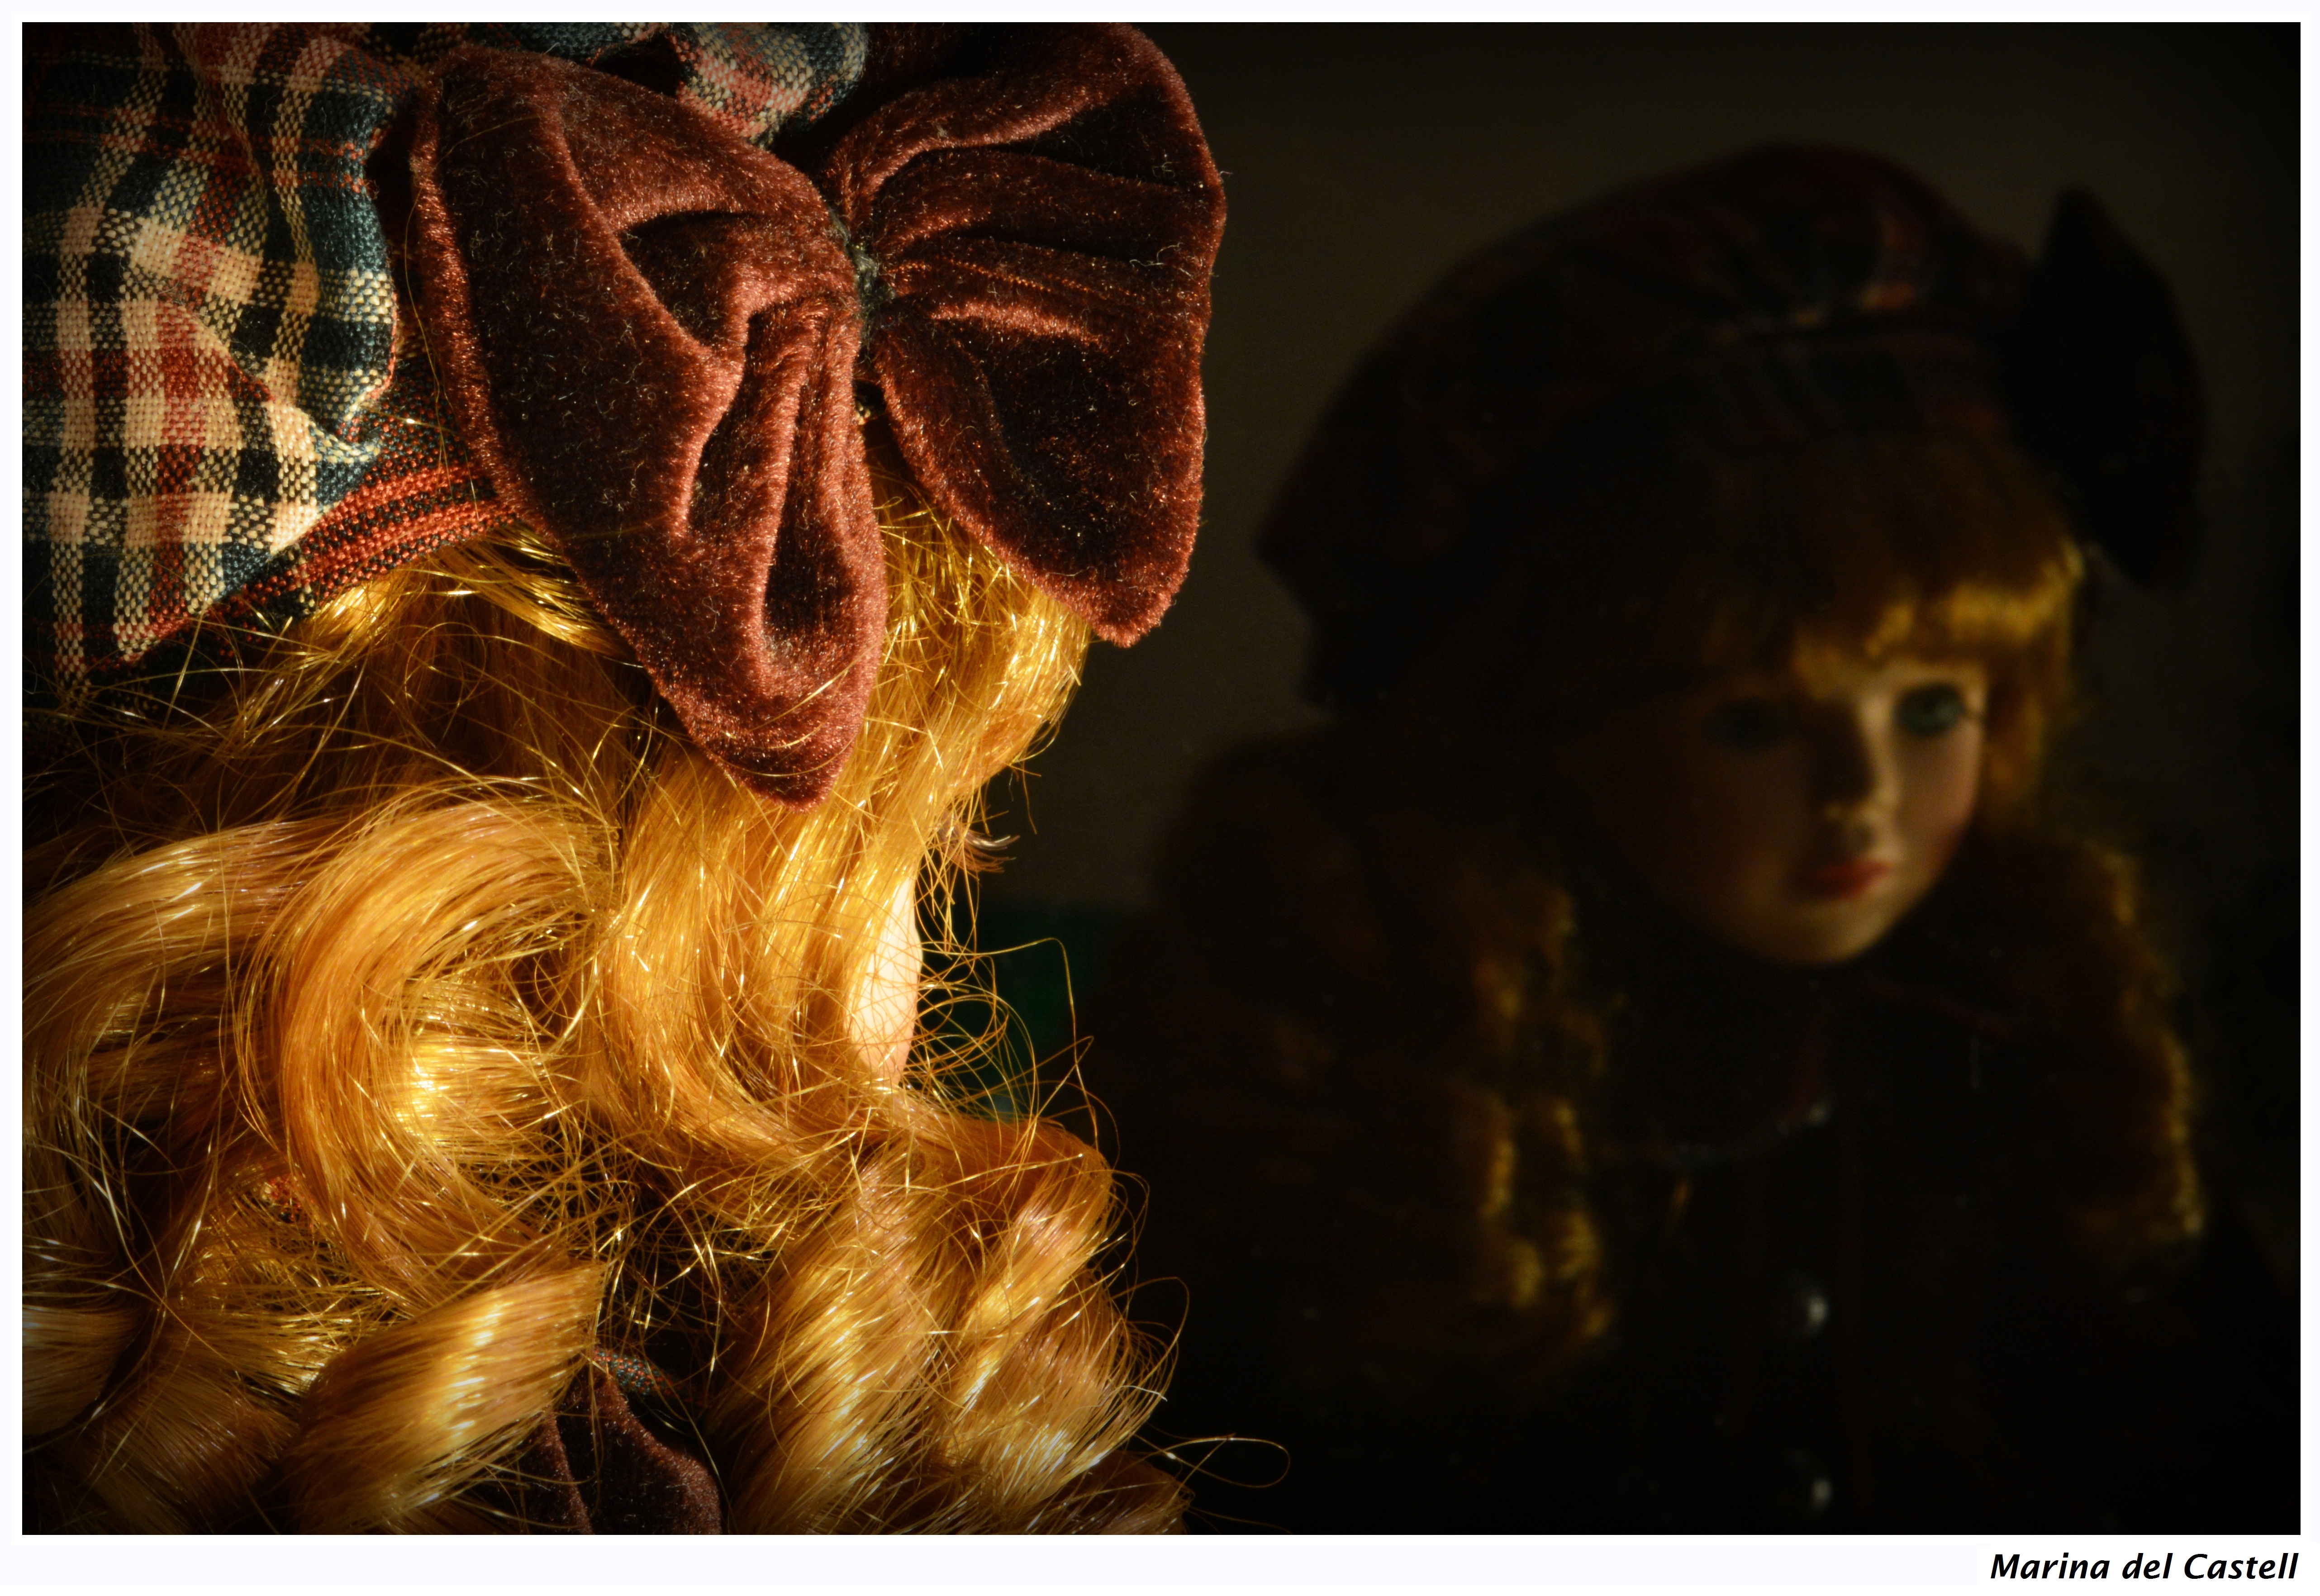
hair, hut, thought, portrait, reflection, think, hat, hairstyle, reflejo, reflet, chapeau, sombrero, spiegelung, blond, image, reflex, portrt, haar, retrato, retrat, ritratto, riflesso, curly, ros, pensar, pense, cappello, cabello, capelli, pensamiento, cabell, rubio, cheveux, barret, pensiero, biondo, denken, gedanke, penser, rizado, boucl, pensare, lockig, pensament, ricciuto, arrissat, screenshot, album cover